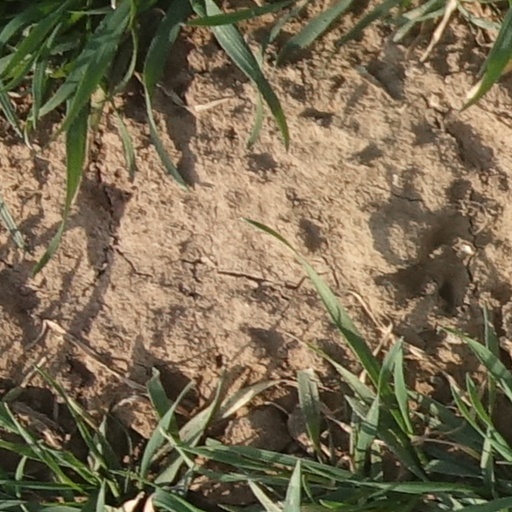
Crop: wheat